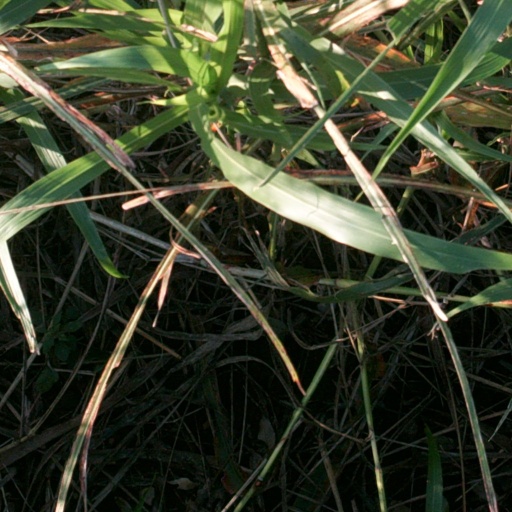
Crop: sorghum